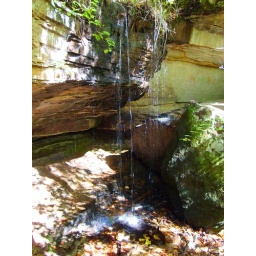
The water is falling from under the ground above down to rocks below making a loud splashing sound.